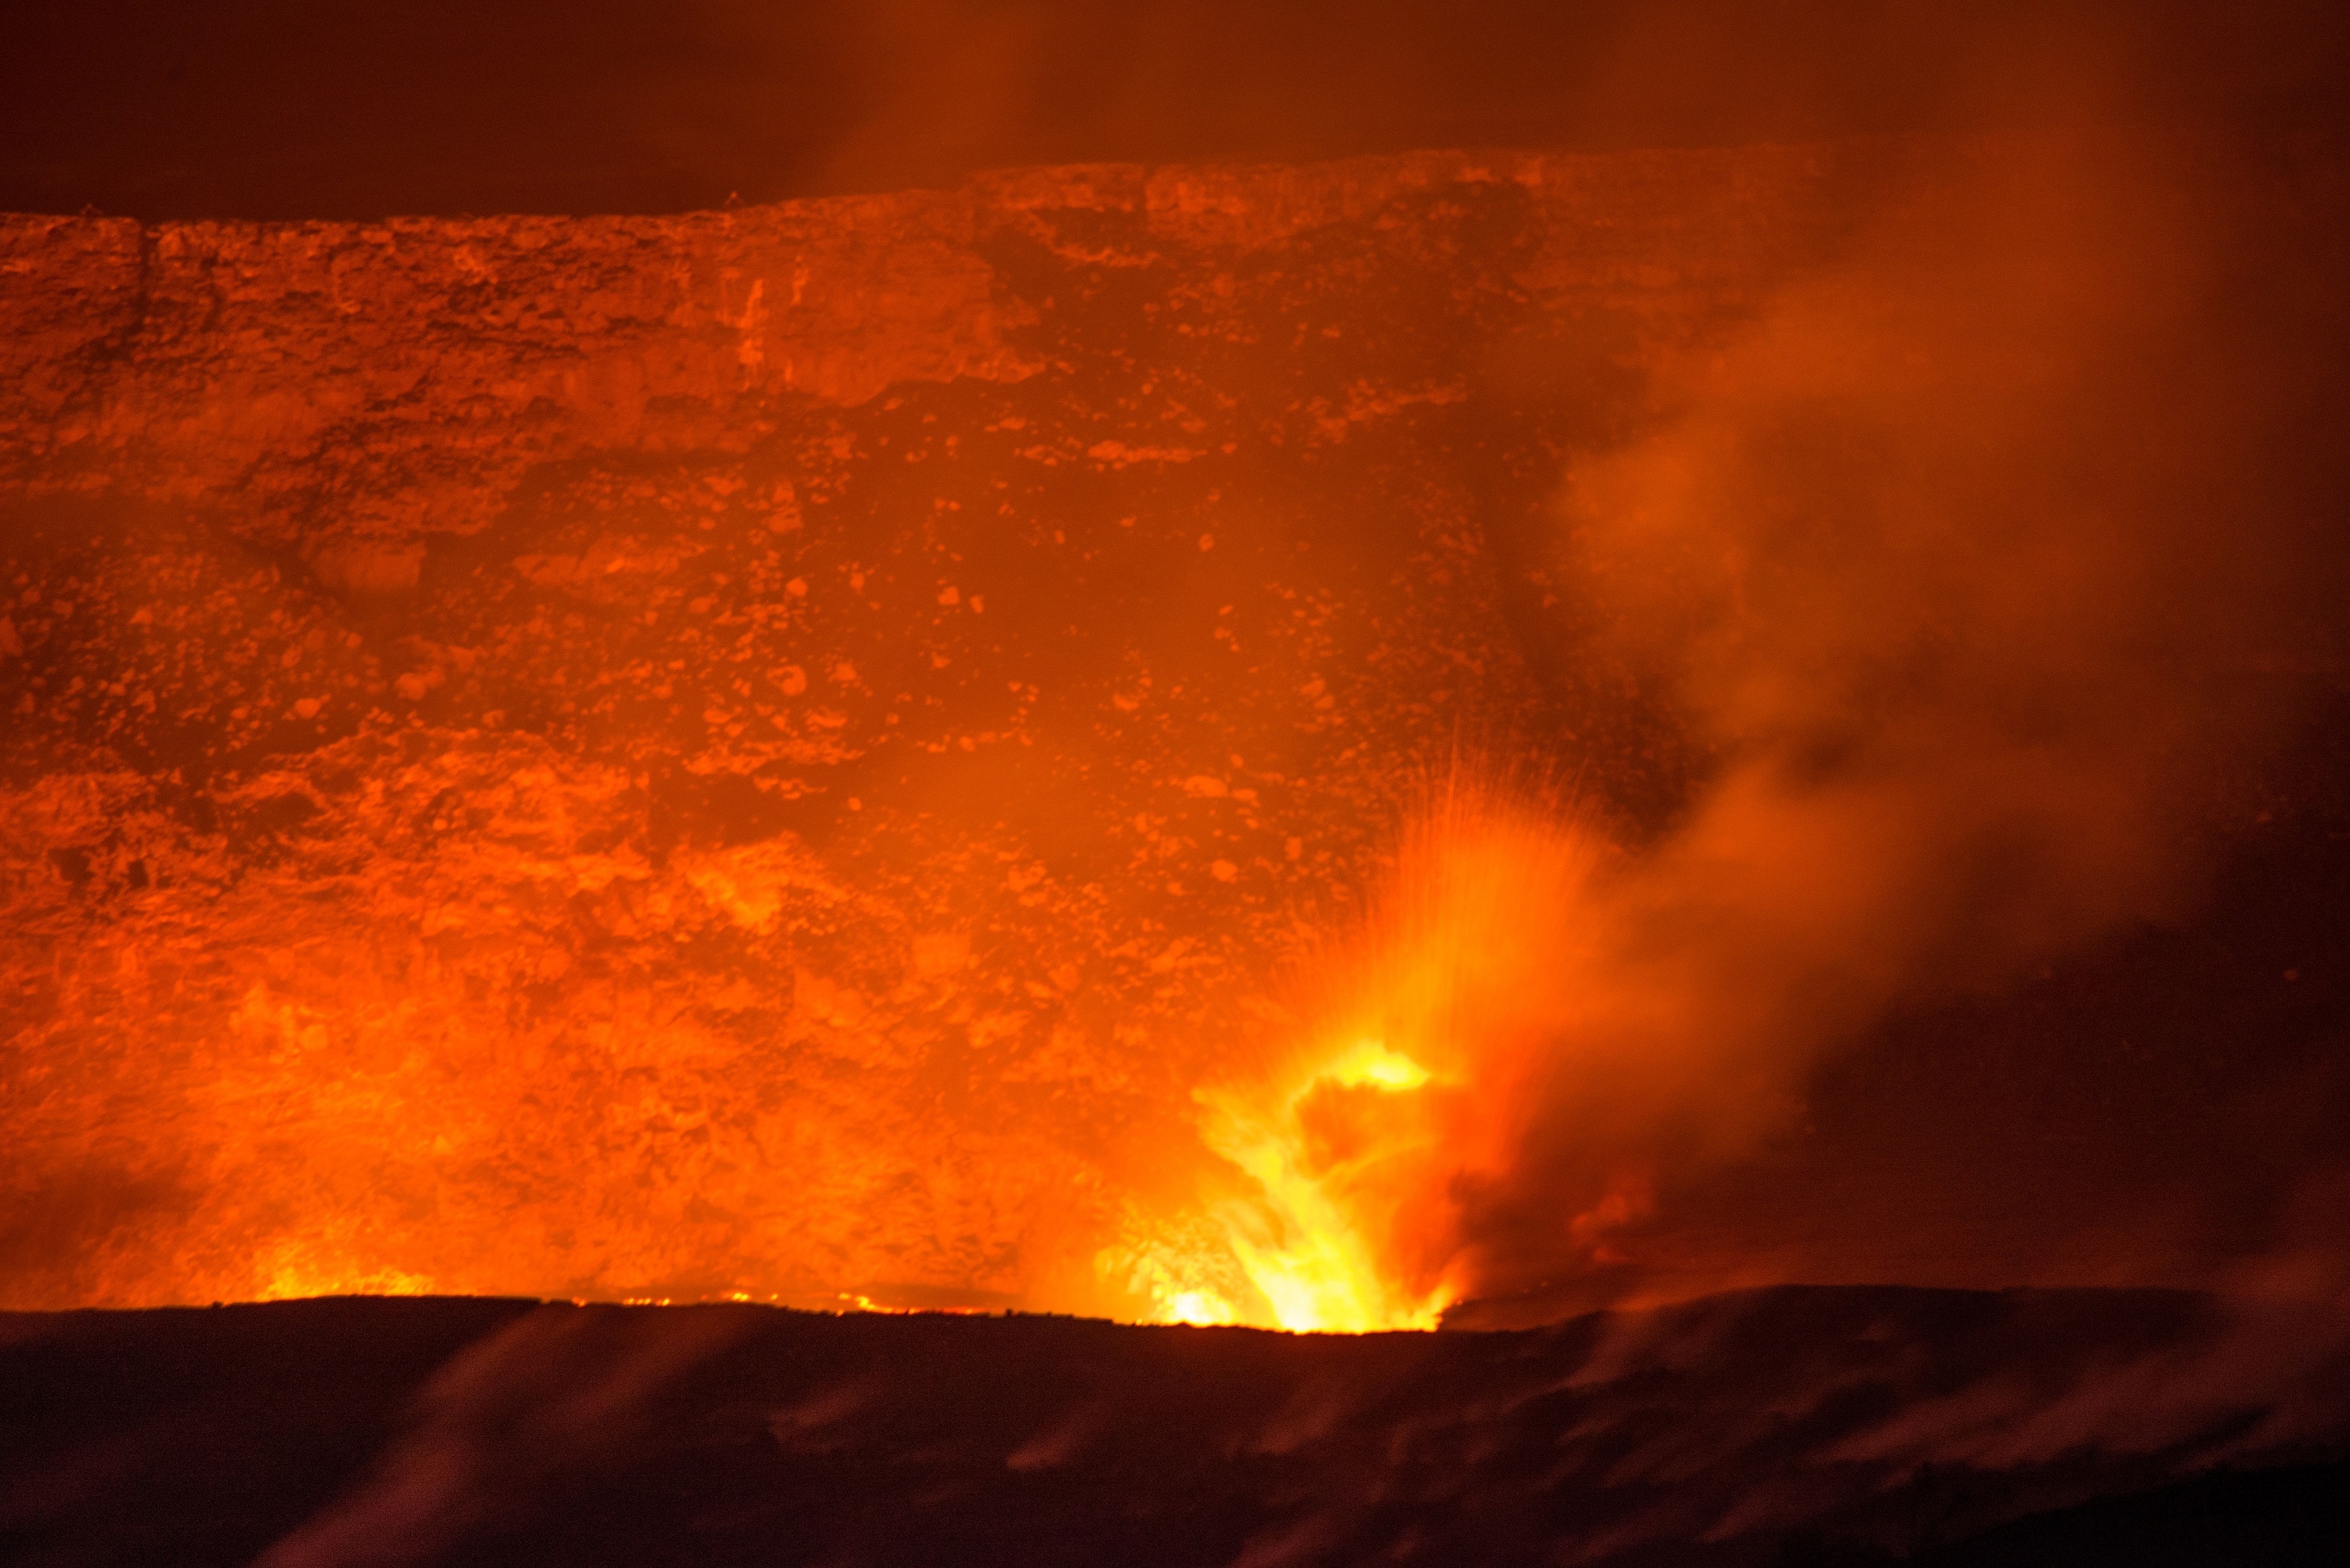
landscape, nature, night, steam, flowing, usa, volcano, flame, fire, island, crater, hawaii, ash, bonfire, stars, hot, lava, geological, fiery, active, wildfire, eruption, volcanoes national park, landform, kilauea, geological phenomenon, volcanic landform, types of volcanic eruptions